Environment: real
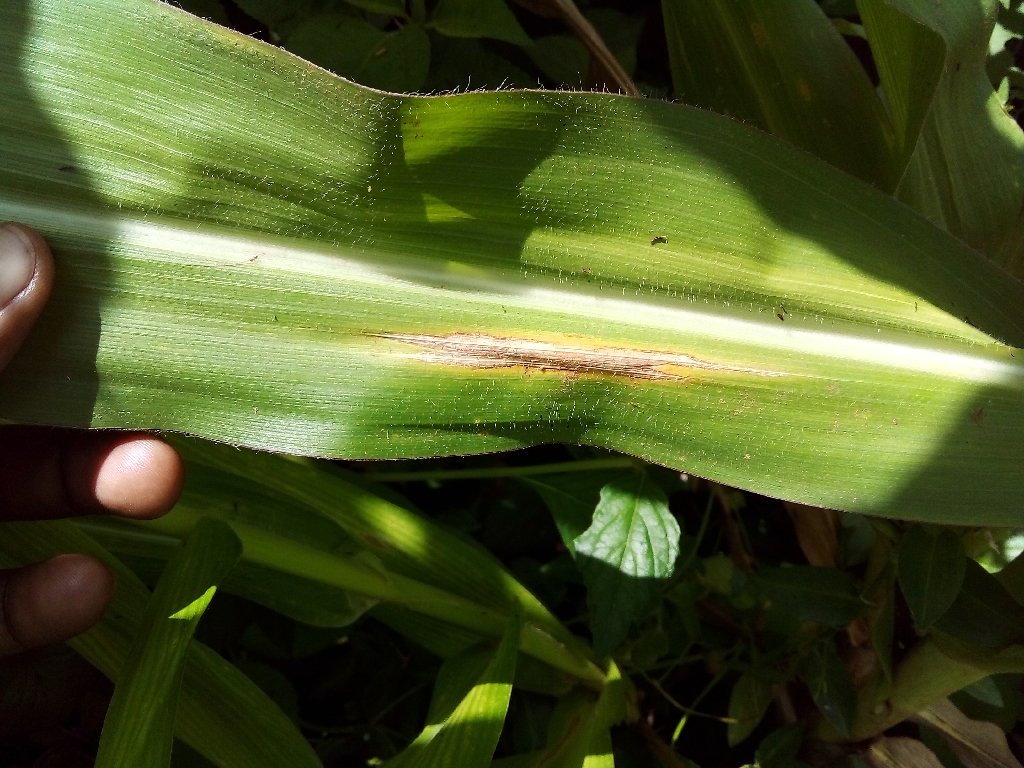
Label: northern_corn_leaf_blight